Michael addition reaction

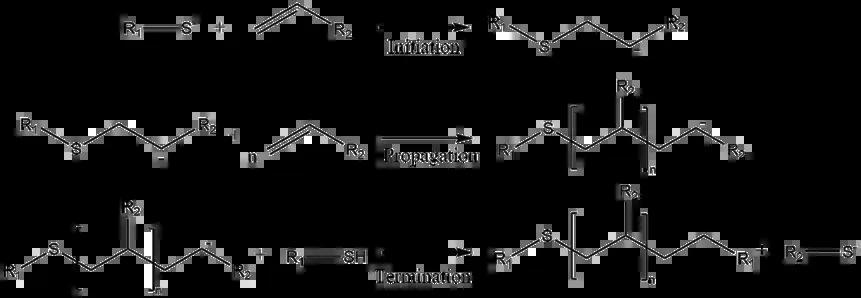
Polymerization mechanism of a Michael addition with a thiol nucleophile

A Michael reaction is used as a mechanistic step by many covalent inhibitor drugs. Cancer drugs such as ibrutinib, osimertinib, and rociletinib have an acrylamide functional group as a Michael acceptor. The Michael donor on the drug reacts with a Michael acceptor in the active site of an enzyme. This is a viable cancer treatment because the target enzyme is inhibited following the Michael reaction.